Mural crown

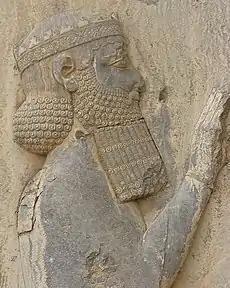
Depiction of Darius the Great wearing an early mural crown on the Behistun inscription

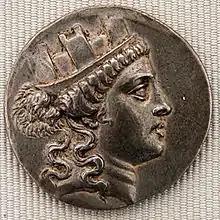
Mural crown on city goddess (on a silver "tetradrachm" coin issued by Smyrna, 160–150 BC)

A mural crown is a crown or headpiece representing city walls, towers, or fortresses. In classical antiquity, it was an emblem of tutelary deities who watched over a city, and among the Romans a military decoration. Later the mural crown developed into a symbol of European heraldry, mostly for cities and towns, and in the 19th and 20th centuries was used in some republican heraldry.